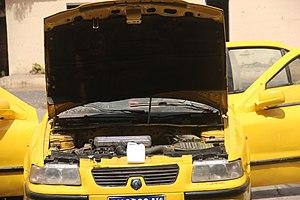
Taxi avec le capot et les portières ouvertes à Thiès, Sénégal. This is an image with the theme ""Africa on the Move or Transport"" from: Senegal"
Iran Khodro est un constructeur automobile iranien, qui fournit des véhicules aussi bien sur le marché national qu'à l'export. Il domine son marché intérieur, devant Saipa et Karsan.